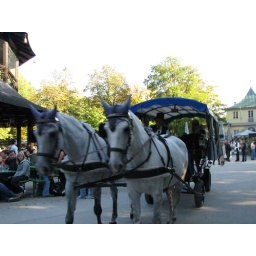
Rode by this horse and carriage on my bike